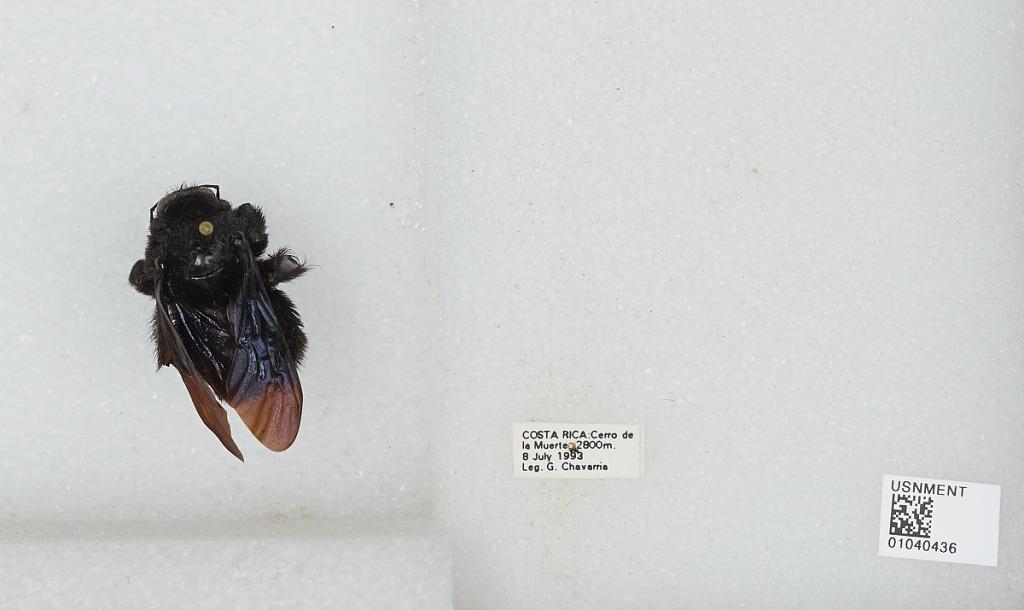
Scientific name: Bombus (Megabombus) pullatus Franklin
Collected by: G. Chavarria
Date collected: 1993-7-8
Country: Costa Rica
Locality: Cerro de la Muerte